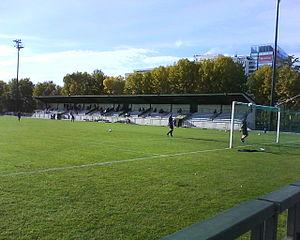
Le stade Léon Rabot de Puteaux
Léon Rabot, né à une date inconnue à Blanquefort-sur-Briolance et mort à une date et dans un lieu inconnus, est un cycliste français.
L'île de Puteaux est une île de la Seine située dans le département des Hauts-de-Seine et dont le territoire appartient à la ville de Puteaux. Depuis 1935 elle est mitoyenne de l'île du Pont appartenant à la ville de Neuilly-sur-Seine.